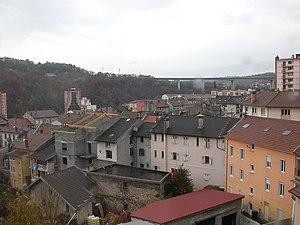
Une vue de Bellegarde-sur-Valserine